Ed and Oucho's Excellent Inventions

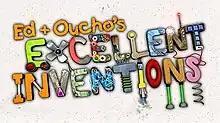
"Ed and Oucho's Excellent Inventions" title card

Ed and Oucho's Excellent Inventions is a children's TV show, presented by Ed Petrie and his puppet cactus companion, Oucho (performed by Warrick Brownlow-Pike). Before this program, Ed and Oucho were CBBC office presenters and favoured by many children.